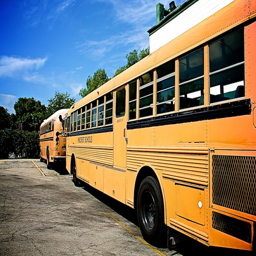
A long, yellow school bus is parked behind another.
Two busses parked in a nearly empty lot.
Two empty school buses stand in a line together, parked next to a school.
There are two school busses parked behind the building.
Two big yellow school buses parked in the parking lot